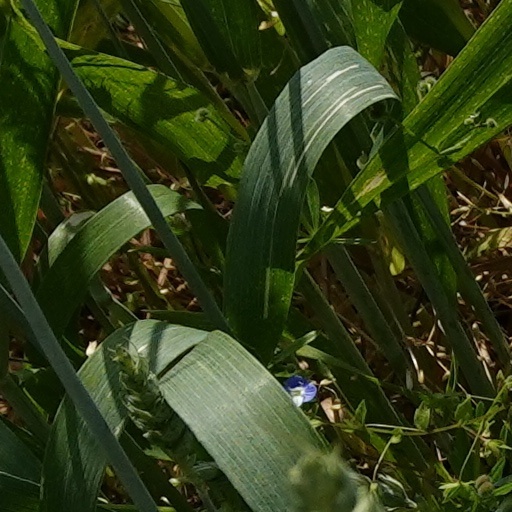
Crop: wheat